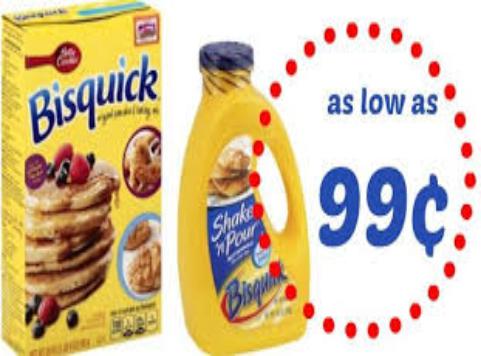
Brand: Bisquick
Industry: Food